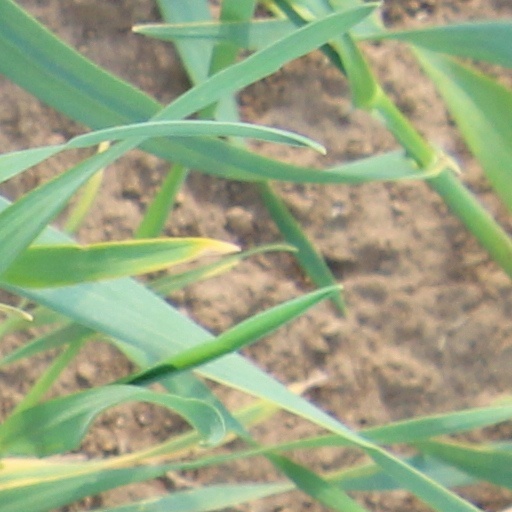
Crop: wheat